Jeanuël Belocian

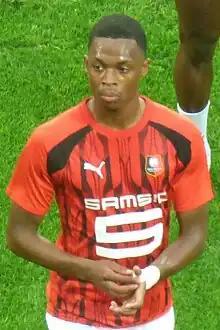
Belocian with Rennes in 2023

Jeanuël Merick Belocian (born 17 February 2005) is a French professional footballer who plays as a centre-back or central midfielder for Bundesliga club Bayer Leverkusen.